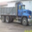
Label: truck